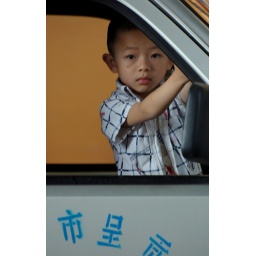
One of many, many young children accompanying the vendors at the wholesale flower market in Kunming, China.